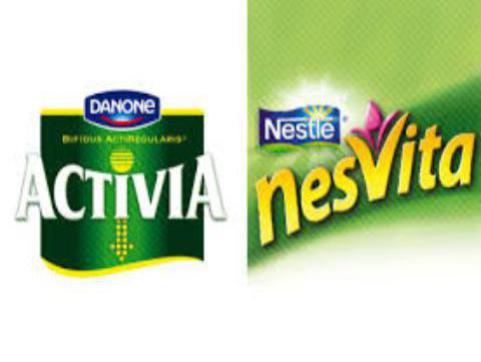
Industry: Food